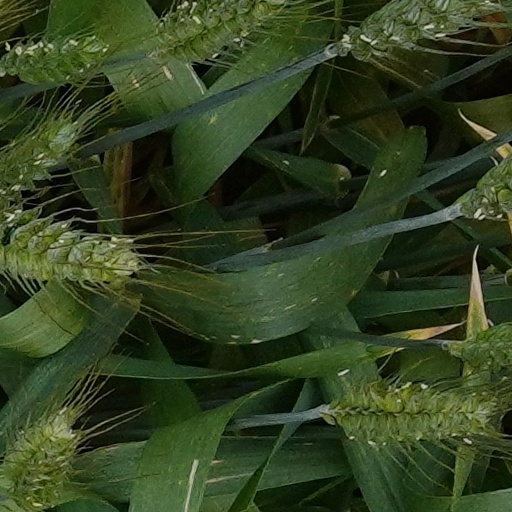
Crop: wheat